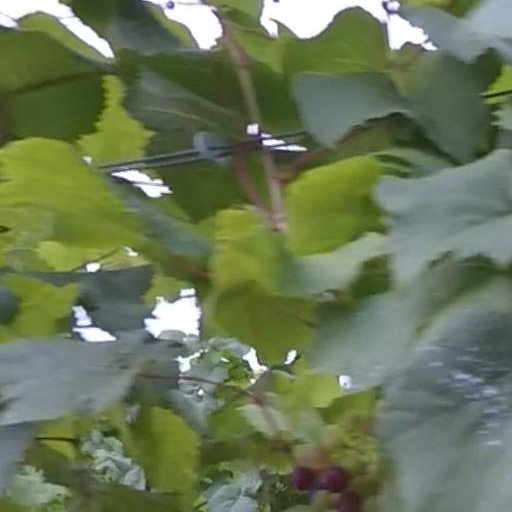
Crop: grape